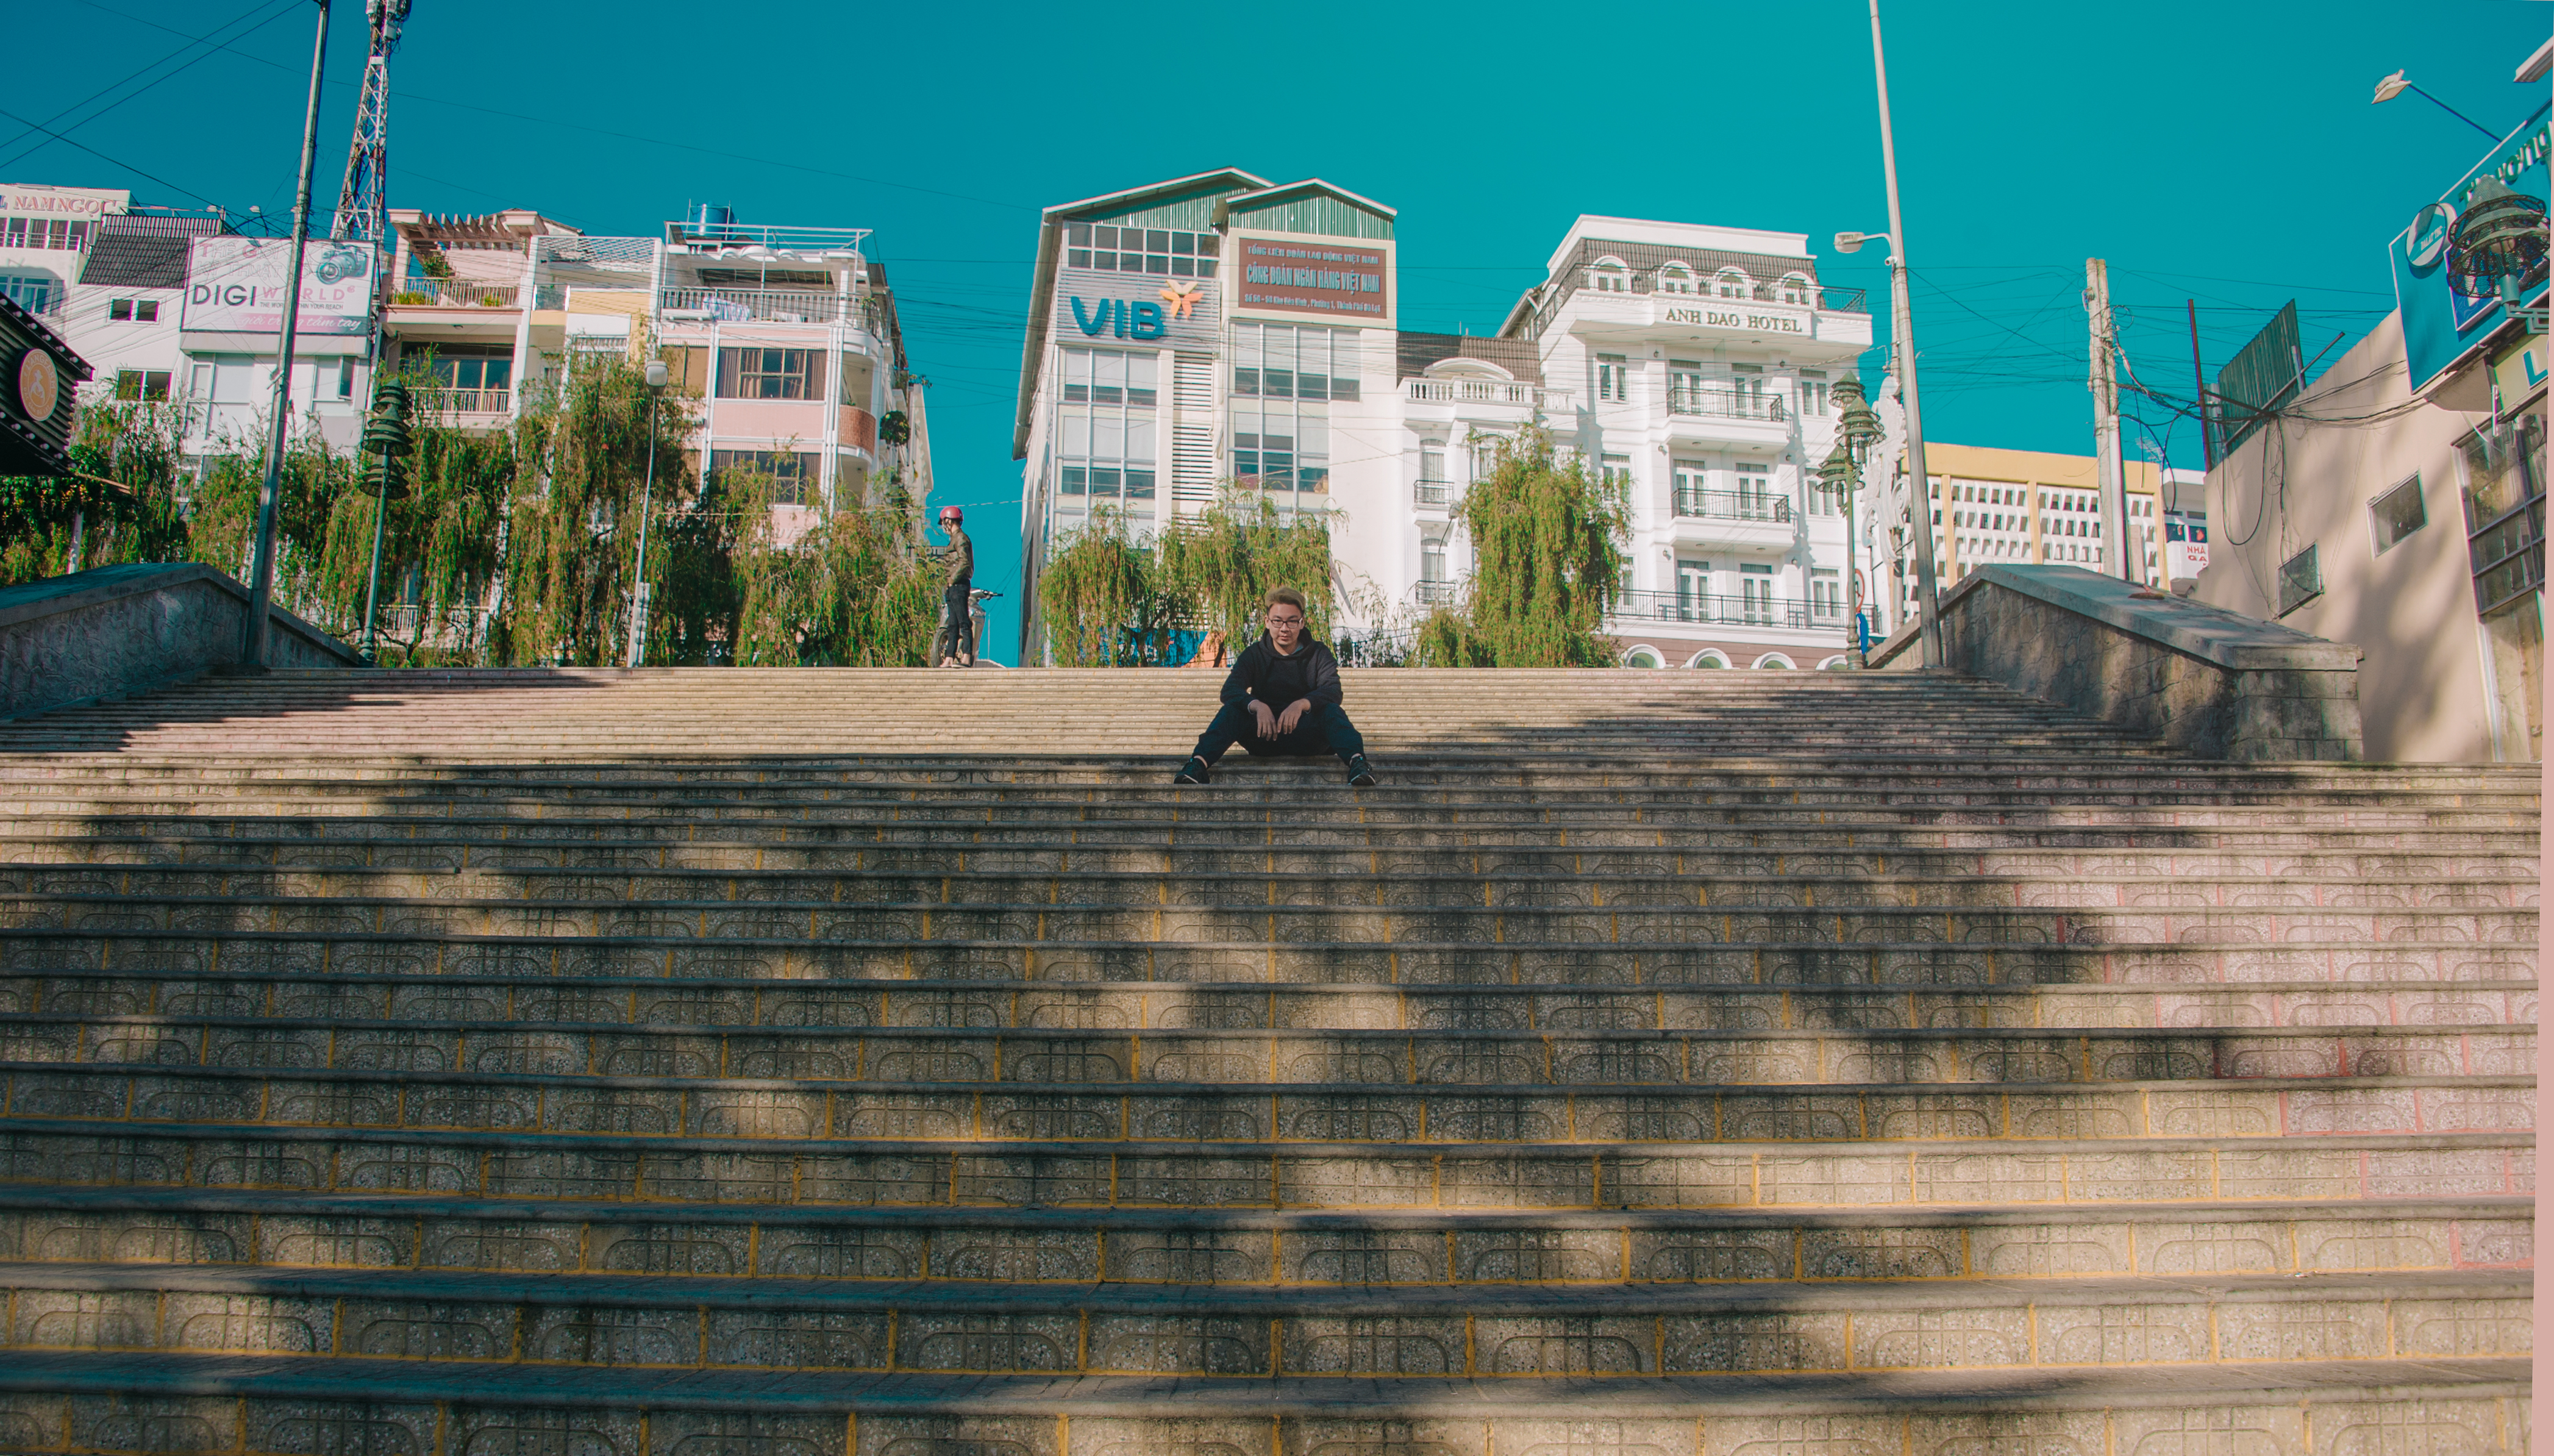
portrait, boy, sky, urban area, town, wall, daytime, neighbourhood, city, boardwalk, residential area, walkway, tree, building, recreation, roof, sand, outdoor structure, facade, plant, tourism, landscape